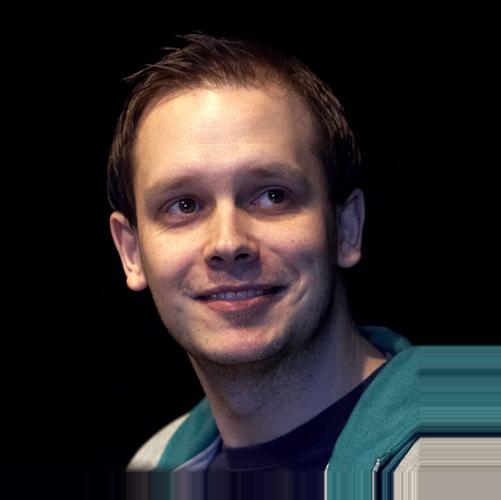
Age: 30